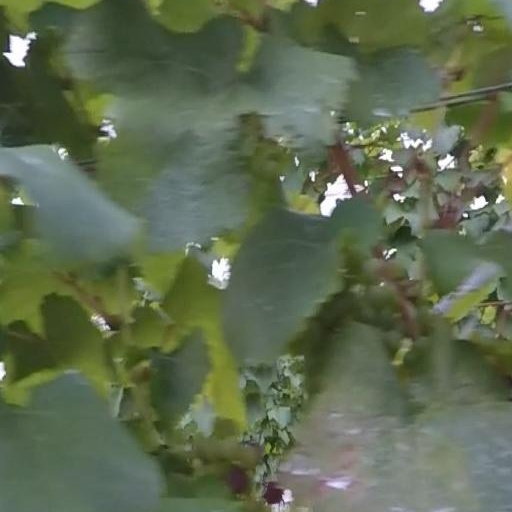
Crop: grape